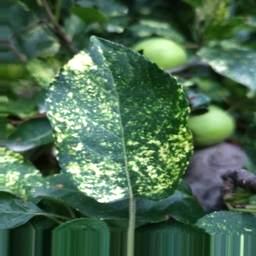
Label: Apple_Mosaic